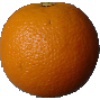
Label: Orange 1